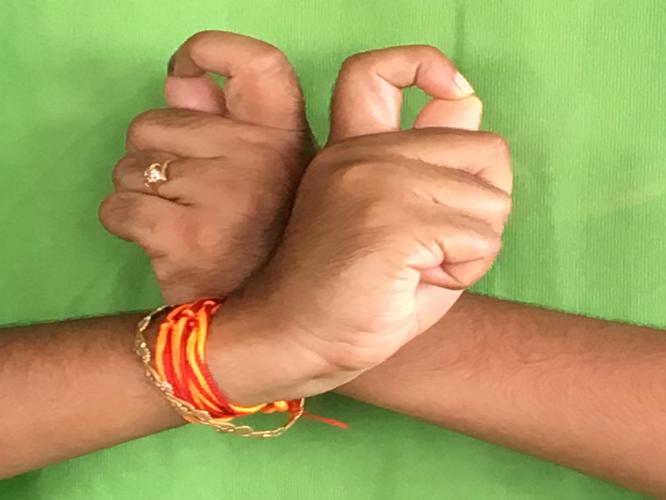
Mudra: Berunda
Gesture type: double_hand